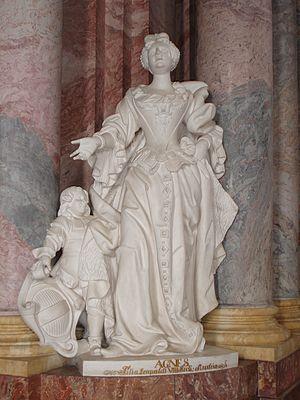
Agnès de Habsbourg ou Agnès d'Autriche, née vers 1315 à Vienne en Autriche et morte le 2 février 1392 à Świdnica, est la dernière duchesse silésienne de Schweidnitz-Jauer.